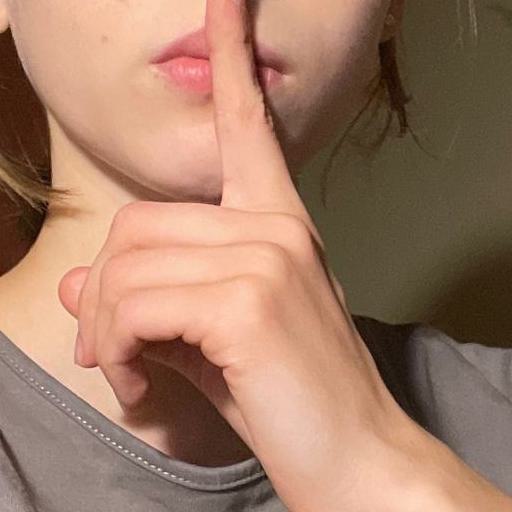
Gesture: mute